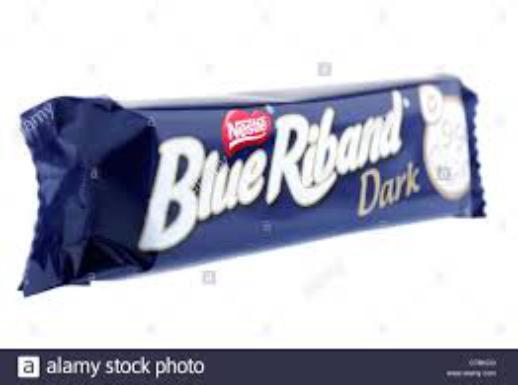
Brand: Blue Riband
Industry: Food